Swayamvaram (1999 film)

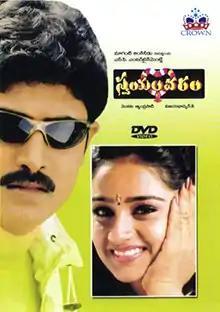
DVD cover

Swayamvaram is a 1999 Indian Telugu-language romantic comedy drama film directed by K. Vijaya Bhaskar and produced by Venkata Shyam Prasad under SP Entertainments. The film stars debutants Venu and Laya in lead roles. "Swayamvaram" also marks the screenwriting debut of Trivikram Srinivas who would later go on to become a noted filmmaker in Telugu cinema.